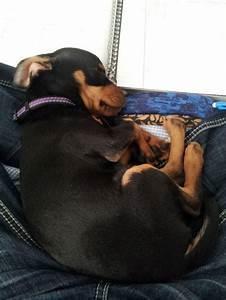
dog